Kvikne Church (Tynset)

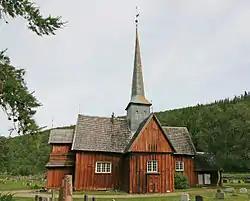
View of the church

Kvikne Church is a parish church of the Church of Norway in Tynset Municipality in Innlandet county, Norway. It is located in the village of Yset. It is the church for the Kvikne parish which is part of the Nord-Østerdal prosti (deanery) in the Diocese of Hamar. The brown, wooden church was built in a cruciform design in 1654 using plans drawn up by the architect Knut Mortensen. The church seats about 200 people.